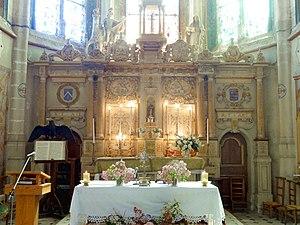
L'église Saint-Martin est une église catholique paroissiale située à Versigny, en France. Son sobre clocher de la fin du XVᵉ siècle porte une haute et élégante flèche ajourée de la même époque, dont le style évoque le XIIIᵉ siècle. Le reste de l'église date pour l'essentiel du second quart du XVIᵉ siècle, et est d'une architecture gothique flamboyante très soignée. Malgré sa faible profondeur, le vaisseau central est large et élancé, et les piliers sont particulièrement fins. Une abside à pans coupés suit aux trois travées droites, qui sont accompagnées de bas-côtés se terminant par un chevet plat. La dernière travée du bas-côté sud est décorée d'arcatures trilobées à l'extérieur, et d'une voûte enrichie de quatre clés secondaires délimitant un rectangle. Un portail bouché au sud et le remarquable retable de pierre datent de 1561, et sont de style Renaissance. Le portail occidental, d'un style Renaissance tardif, a été réalisé après coup. L'église a été classée aux monuments historiques par arrêté du 6 mai 1907.